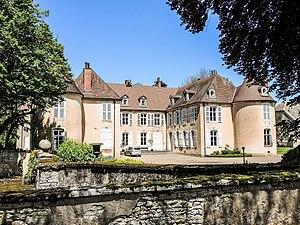
Façade du château, vue de la route.